Michael Registe

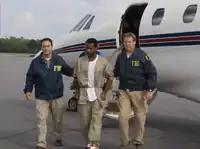
Registe being escorted by FBI agents after his extradition in July 2009.

"My client has been the victim of frenzy in the United States. The media have described the alleged facts as an ‘execution-style murder’ and my client has been mentioned in one breath with serial killers and with Osama bin Laden. If my client would have to stand trial under such circumstances before a jury in a predominantly white state, then I have my serious doubts about the outcome."